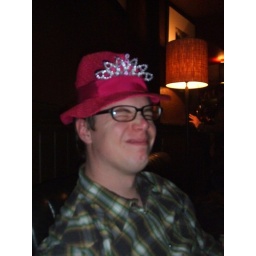
pete in pink hat